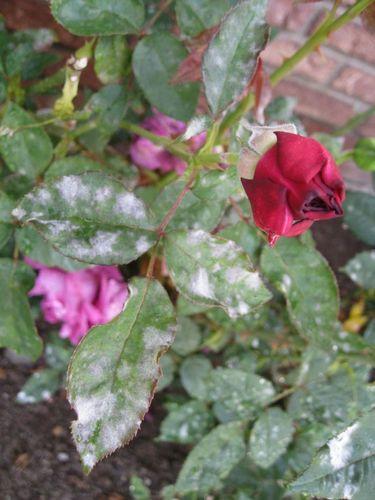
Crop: cherry
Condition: powdery_mildew